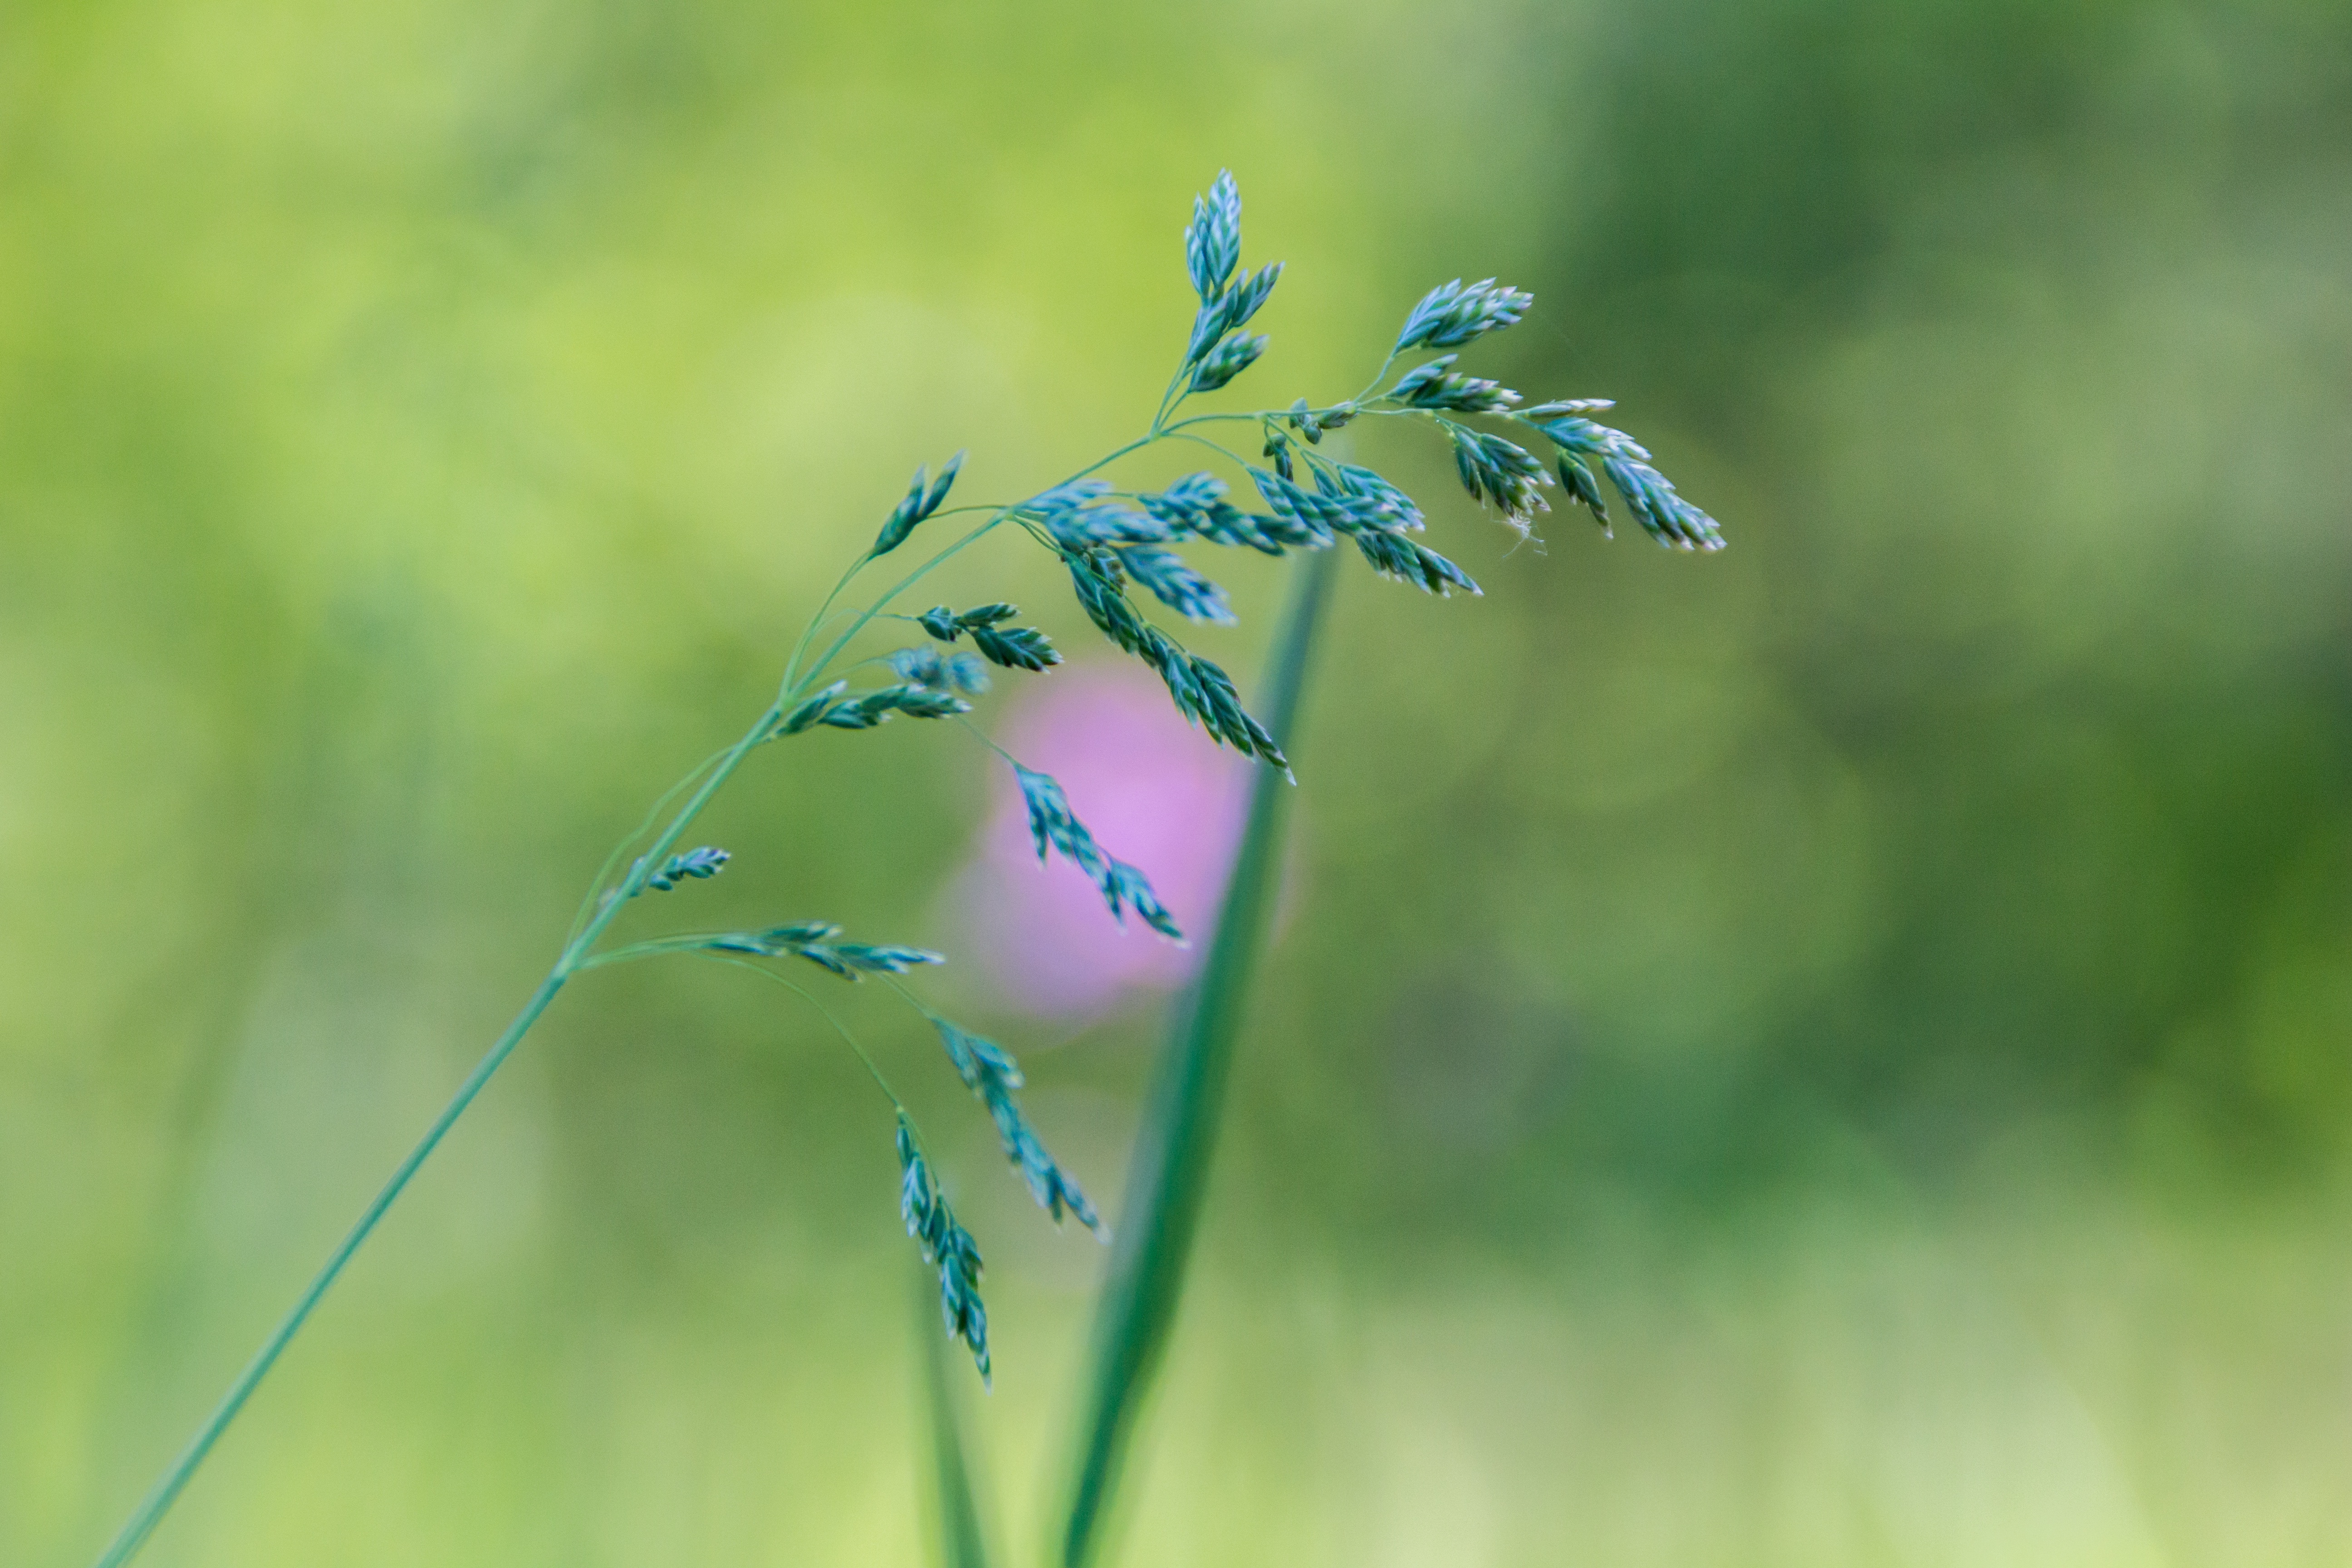
nature, grass, branch, bokeh, plant, field, meadow, prairie, sunlight, leaf, flower, green, macro, botany, closeup, flora, wildflower, close up, blade of grass, vegetation, blade, macro photography, flowering plant, meadow grass, grass family, plant stem, land plant